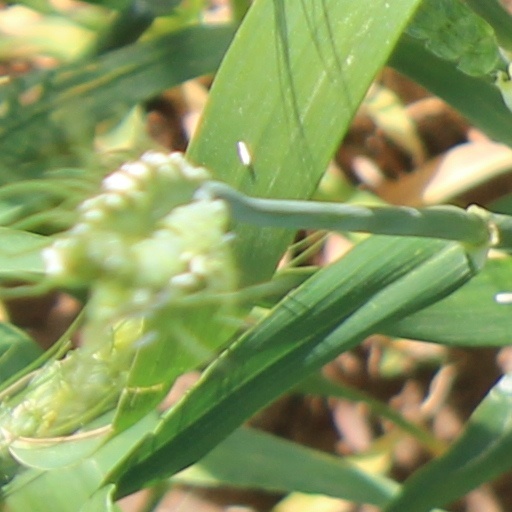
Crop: wheat